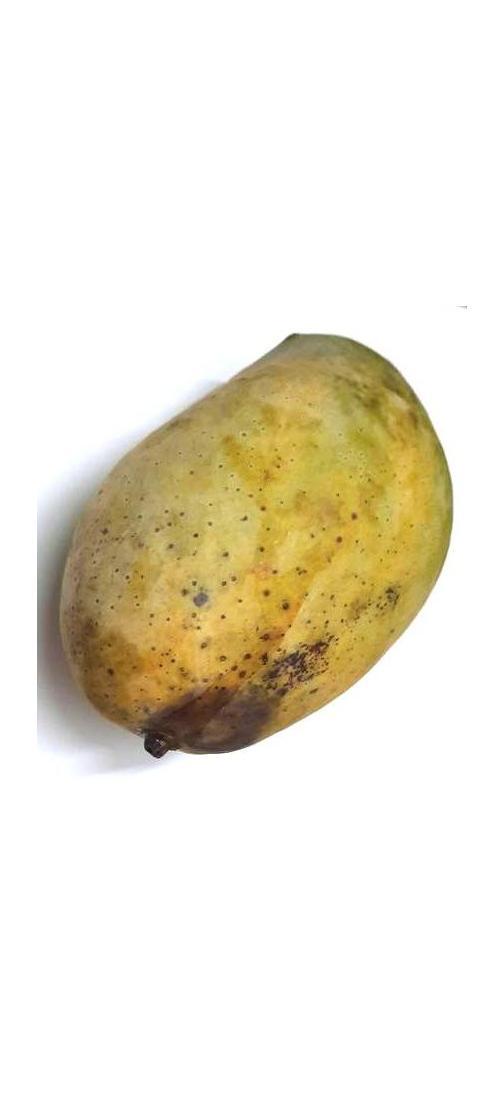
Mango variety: Fazli Classic